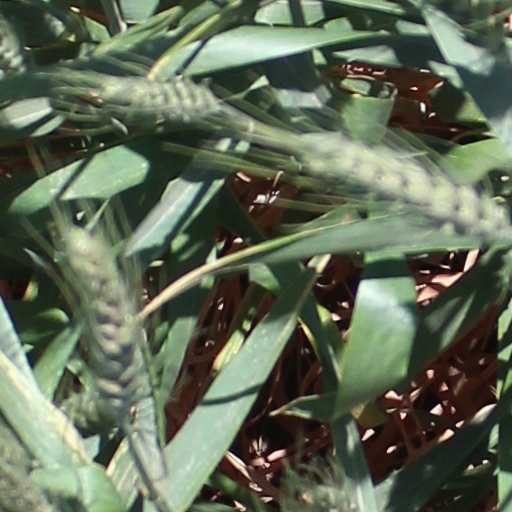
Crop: wheat